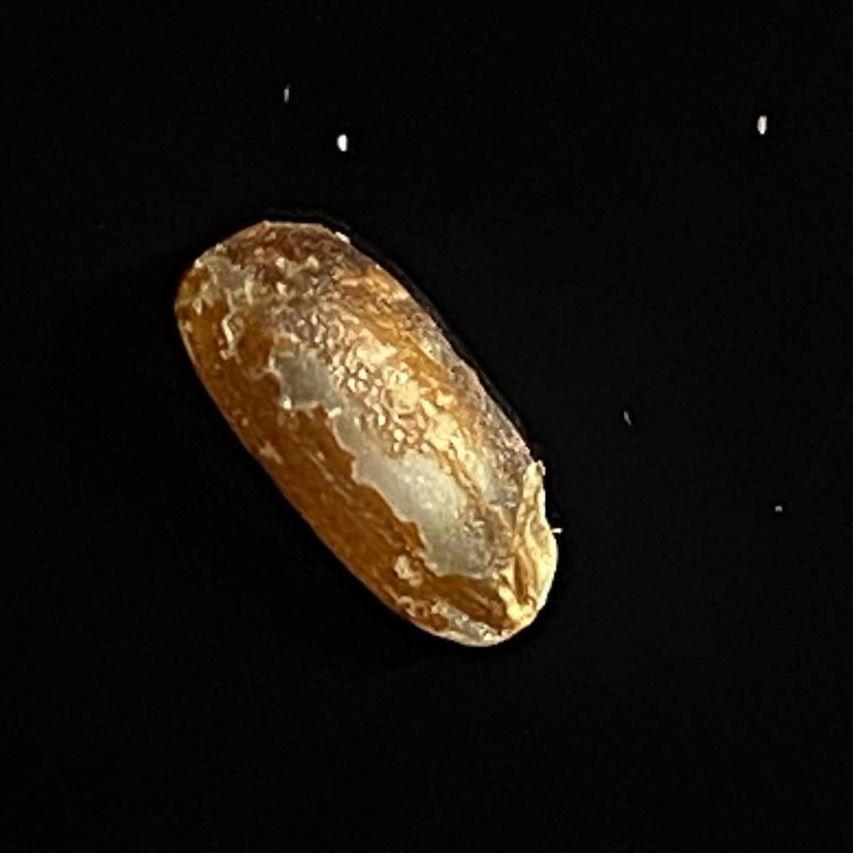
Rice variety: Lal_Biroi